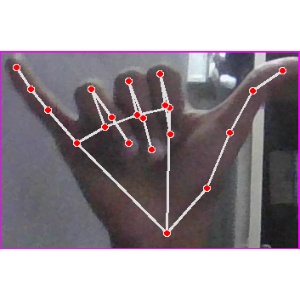
अक्षर: य